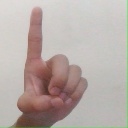
अक्षर: ड